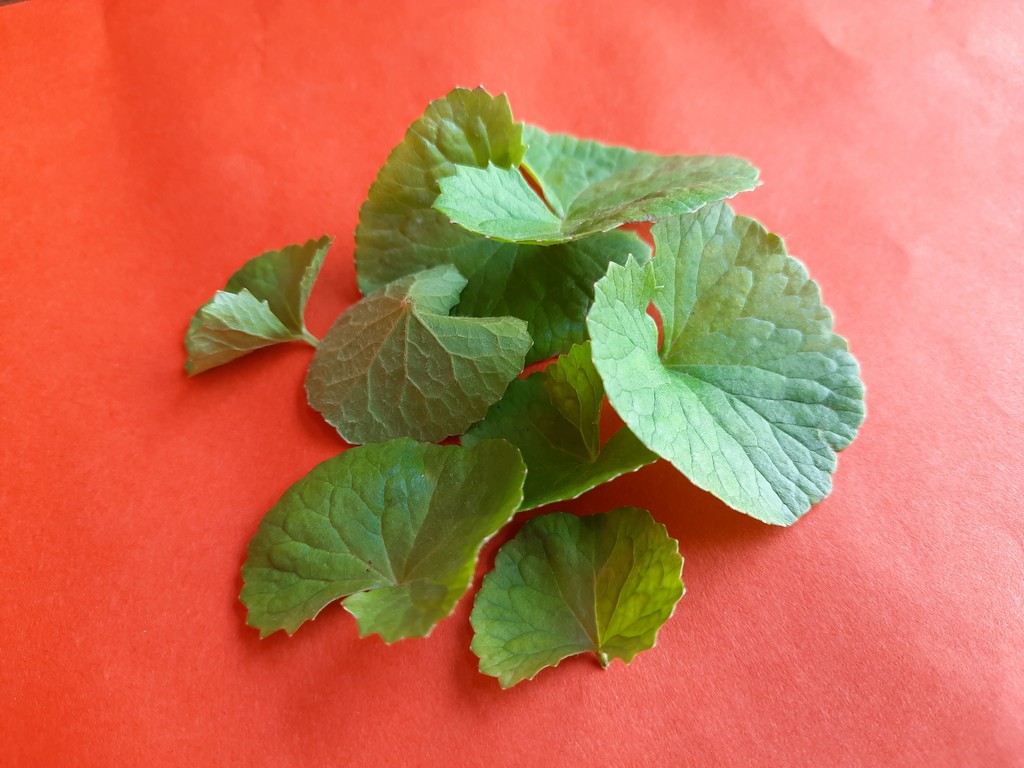
Label: Healthy